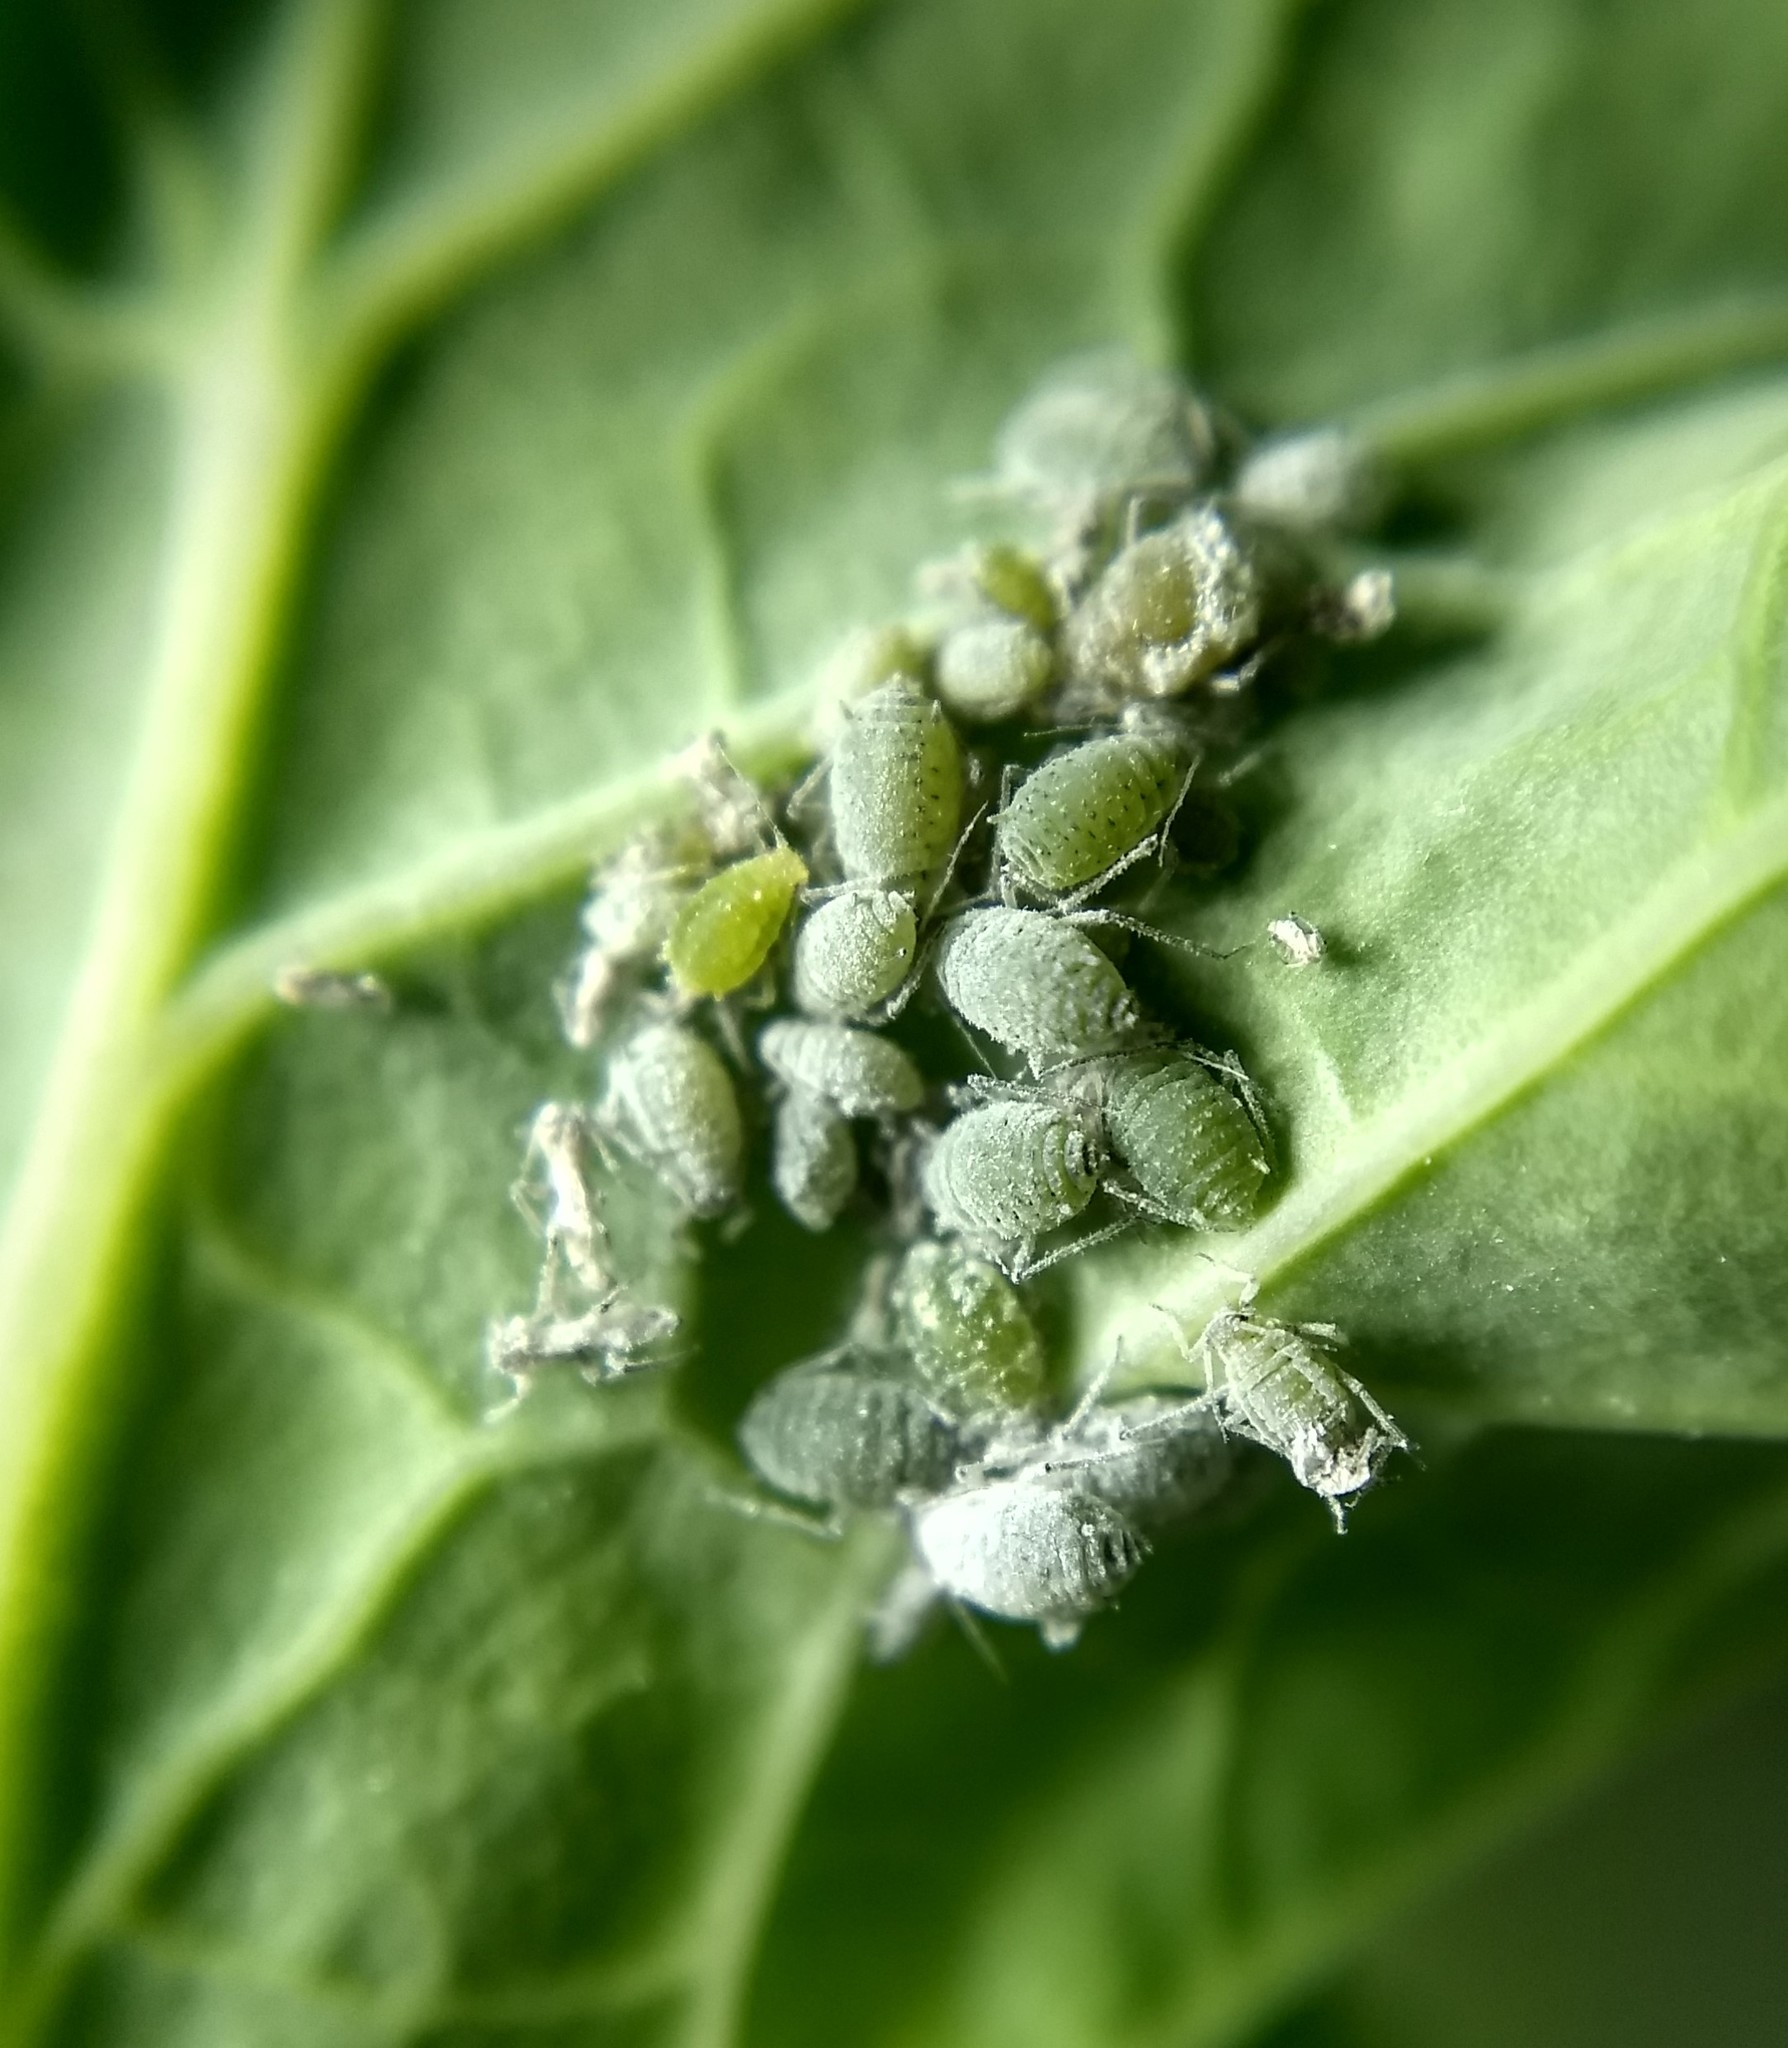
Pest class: cabbage_aphid